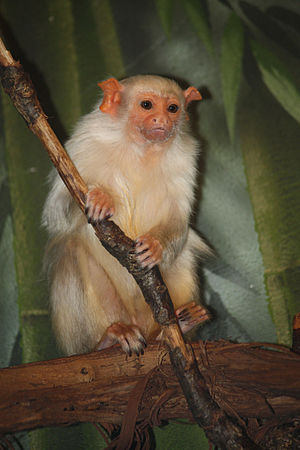
Kaa-Iya nationalpark / Flora og fauna
Nationalparken er hjemsted for flere abearter, bl.a. sølvaber.
Kaa-Iya Nationalpark er den største nationalpark i Bolivia og en af de største nationalparker i Sydamerika. Nationalparken et et beskyttet naturområde i IUCN II-kategori. Med et areal på 34.411 km² er parken større end Belgien. Nationalparken er placeret i Gran Chaco-regionen i den sydlige del af departemenet Santa Cruz ved grænsen til Paraguay.